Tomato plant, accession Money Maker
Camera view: tilt-top (135 deg); turntable rotation: 90 degrees
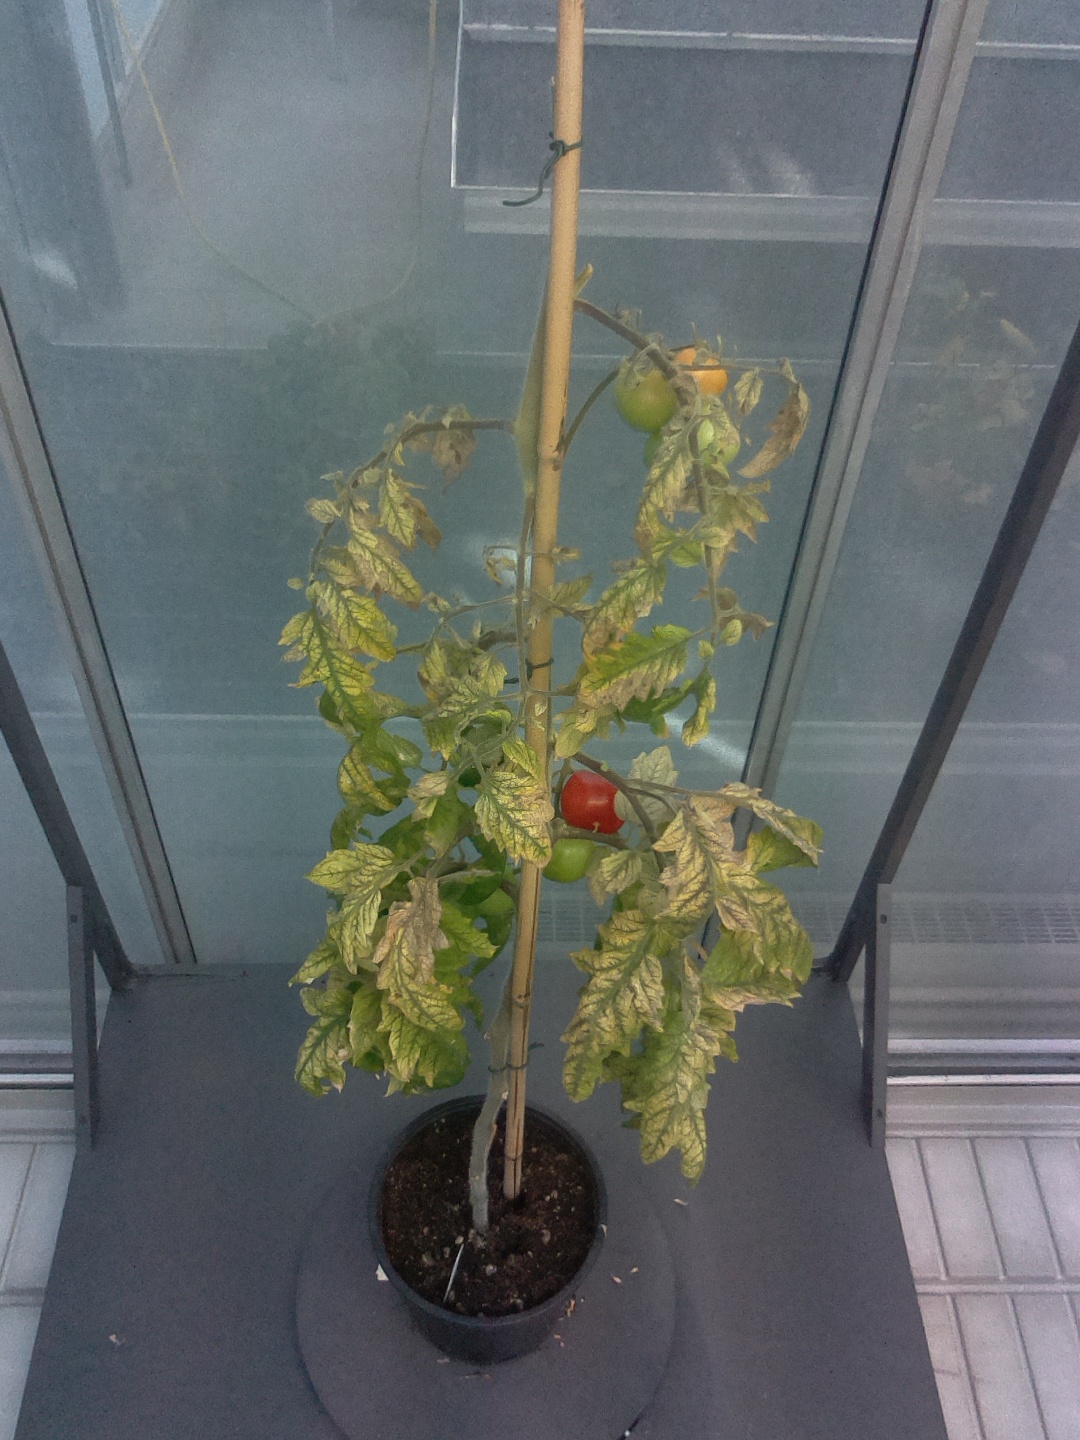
BBCH growth stage 83: 30%-40% of fruits show typical fully ripe color